Pacific Central Station

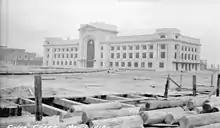
The station in 1918, then known as False Creek Station. This image shows the land around the building being filled in.

The station was built in 1917 by the Canadian Northern Railway as the terminus of its line to Edmonton. The station was built on reclaimed land that previously was planned for dredging to create a canal between False Creek and Burrard Inlet. It was originally named False Creek Station and was designed by the architecture firm Pratt and Ross. The station was dedicated on November 2, 1919, a day after the first Canadian National Railway (CNR) trains began using the station.